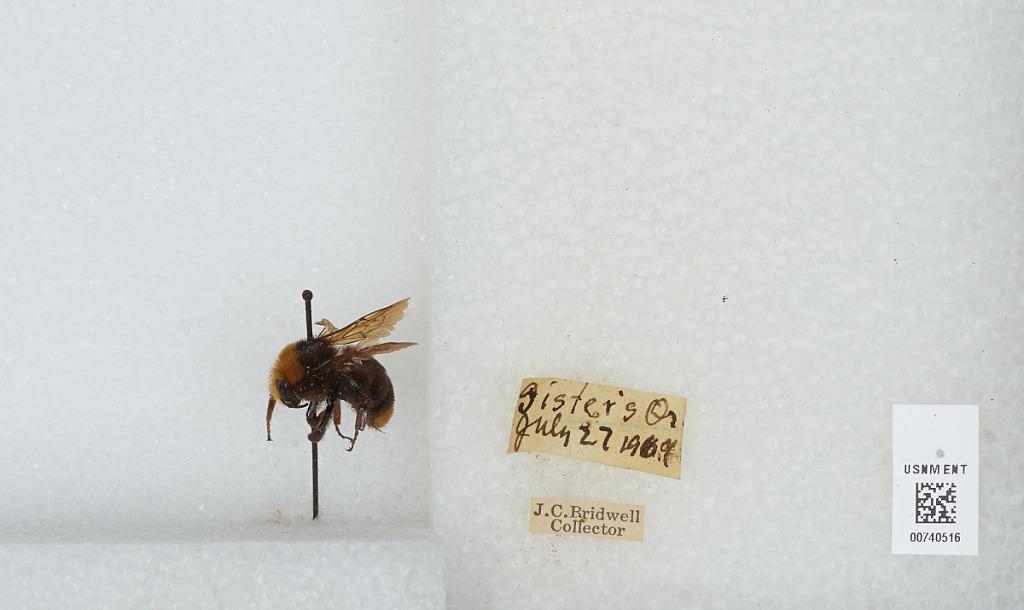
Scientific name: Bombus (Pyrobombus) vosnesenskii Radoszkowski
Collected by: J. Bridwell
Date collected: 1909-7-27
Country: United States
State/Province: Oregon
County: Deschutes
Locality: Sisters
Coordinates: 44.2908, -121.549